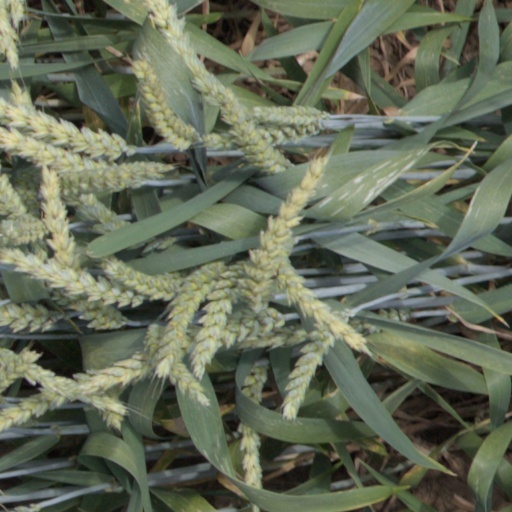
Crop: wheat